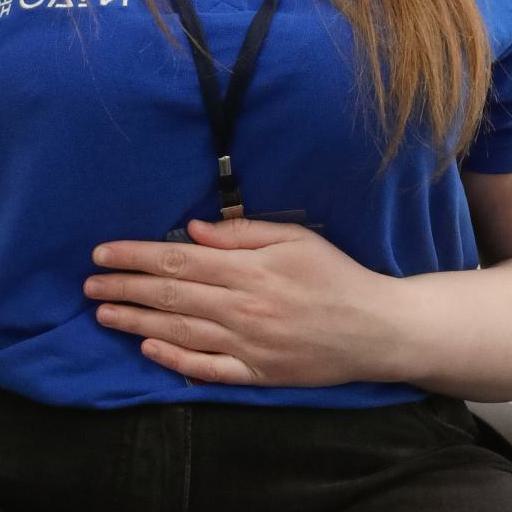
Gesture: no_gesture